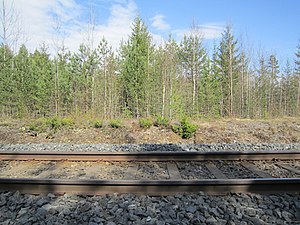
Hasle Station (Solørbanen)
Hasle Station er en tidligere jernbanestation på Solørbanen, der ligger i Våler kommune i Norge. Mens den var i drift, lå den omtrent vis-à-vis med militærlejren Haslemoen leir